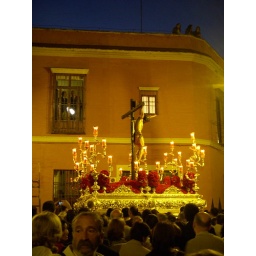
Note people on the roof and in the window and awesome tache down the front!